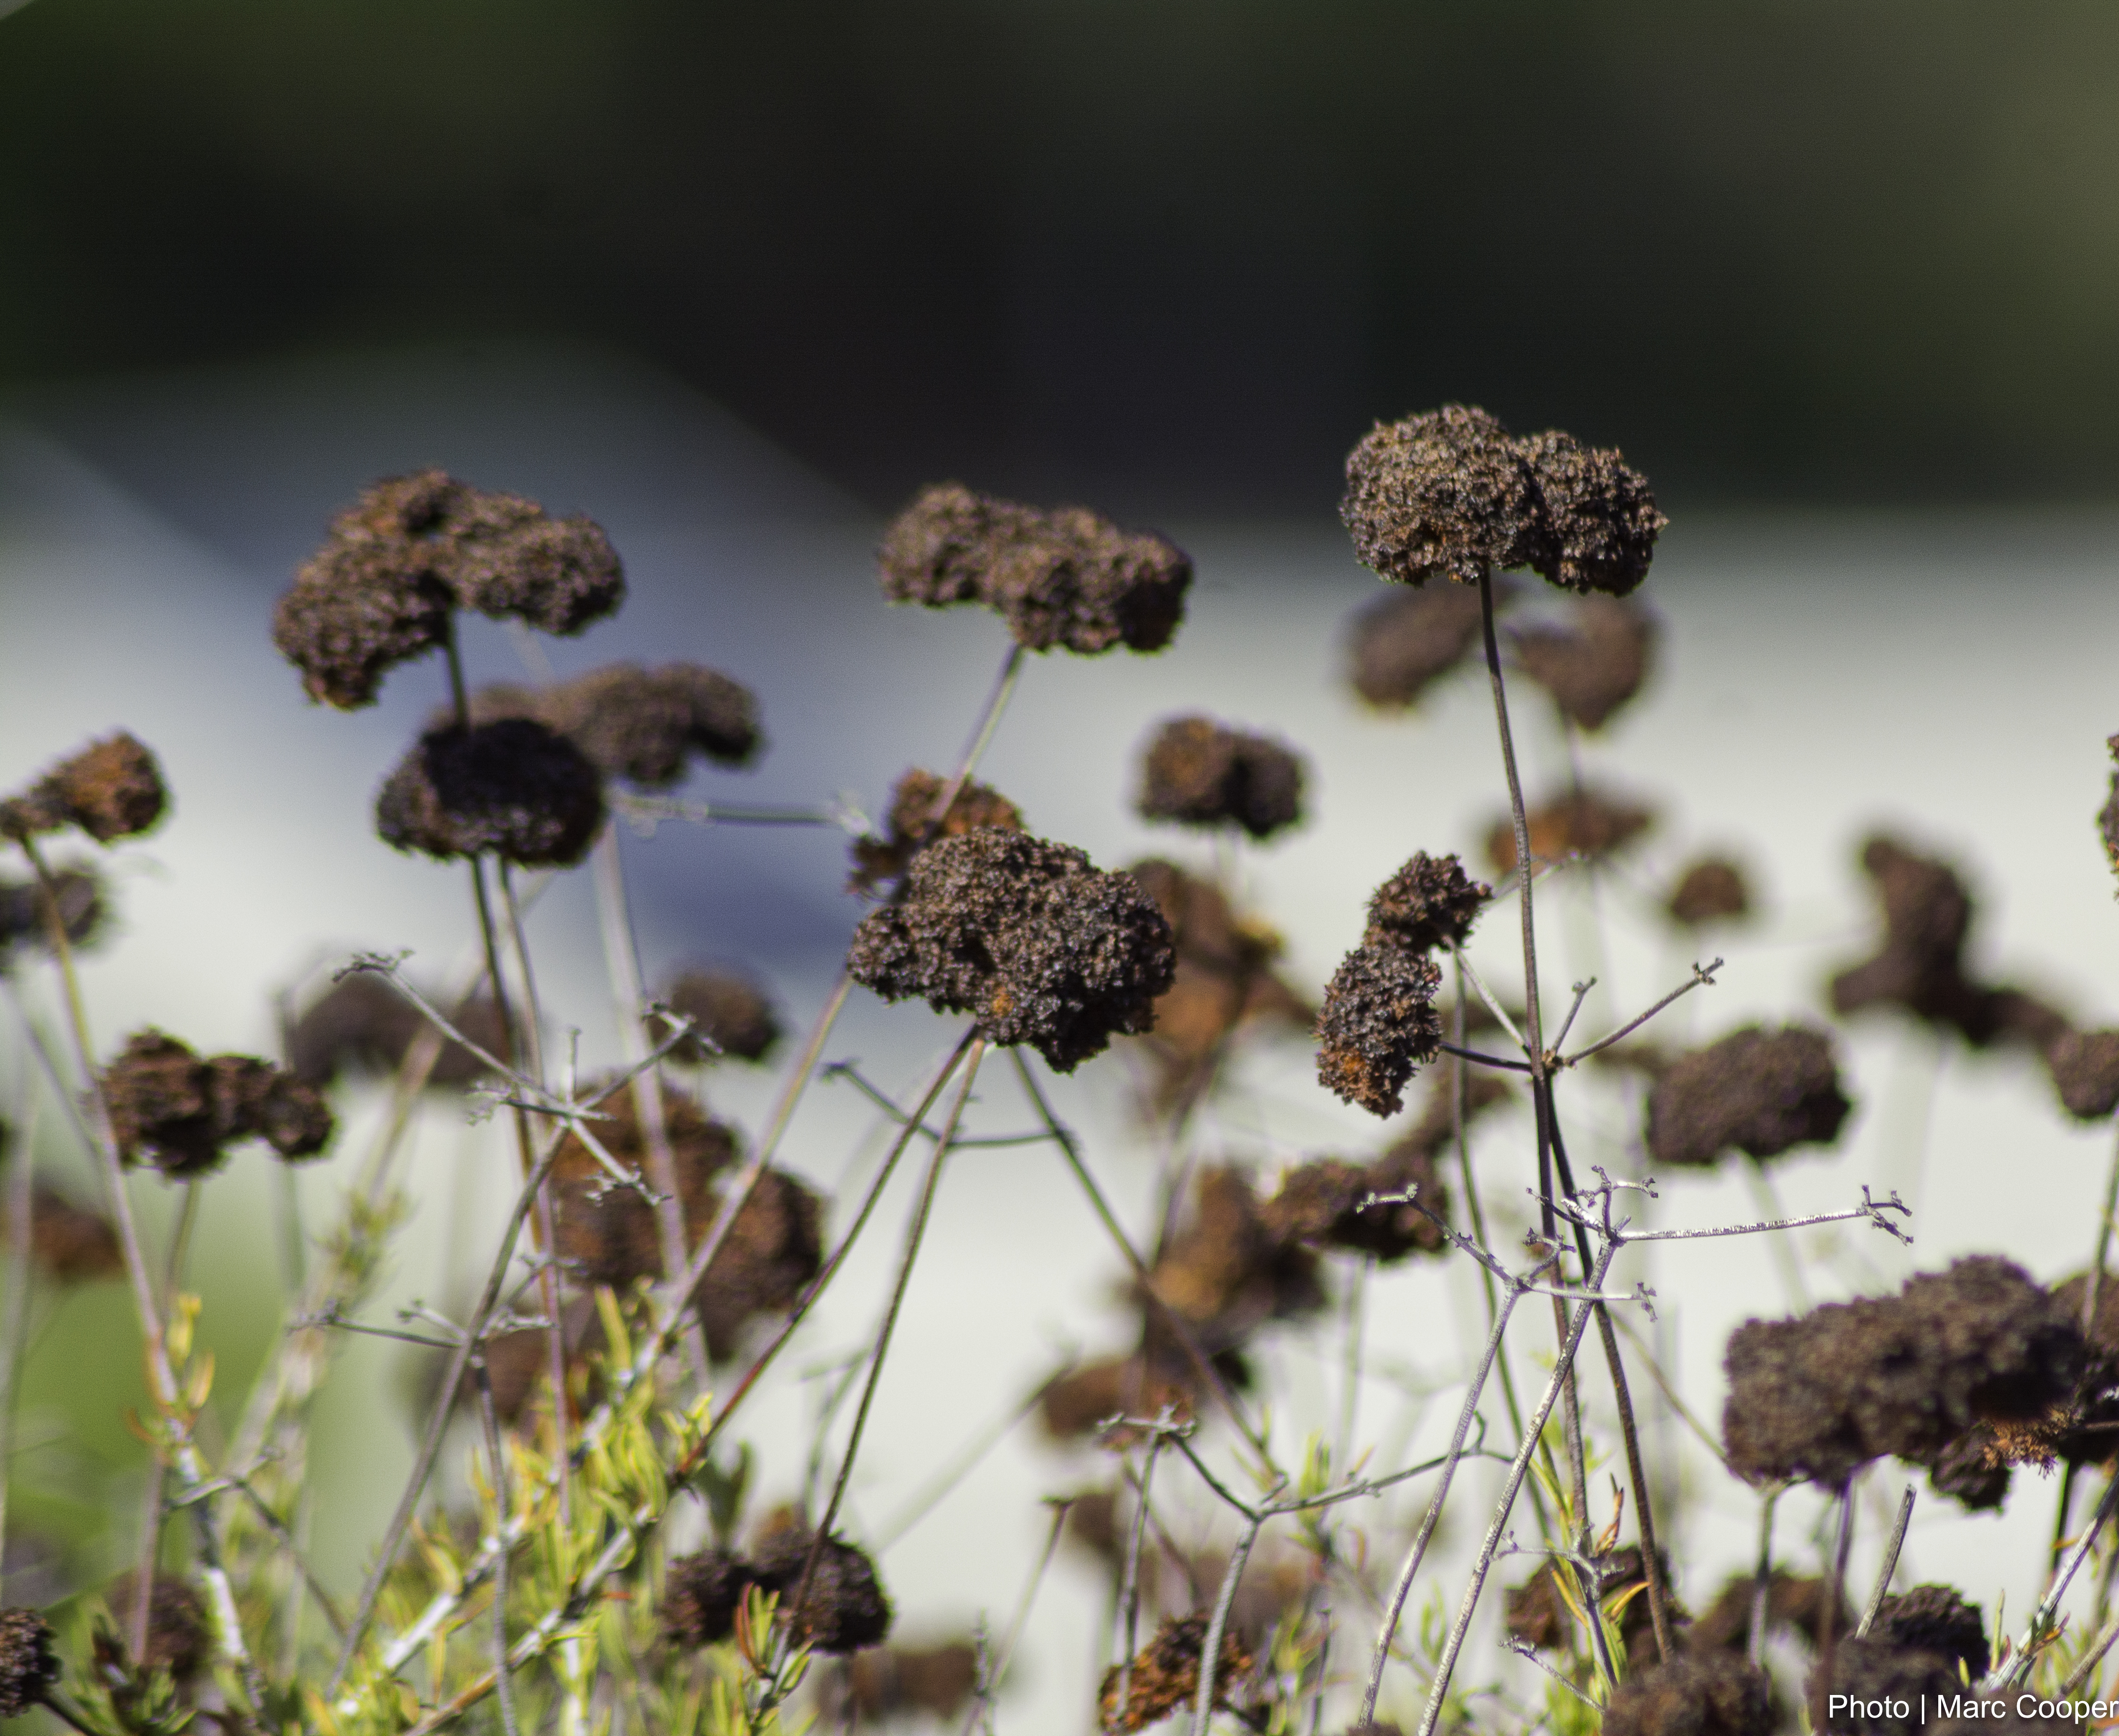
tree, nature, branch, plant, photography, leaf, flower, produce, autumn, soil, botany, flora, season, wildflower, close up, hills, clouds, mountains, losangeles, santamonicamountains, sanfernandovalley, macro photography, plant stem, land plant